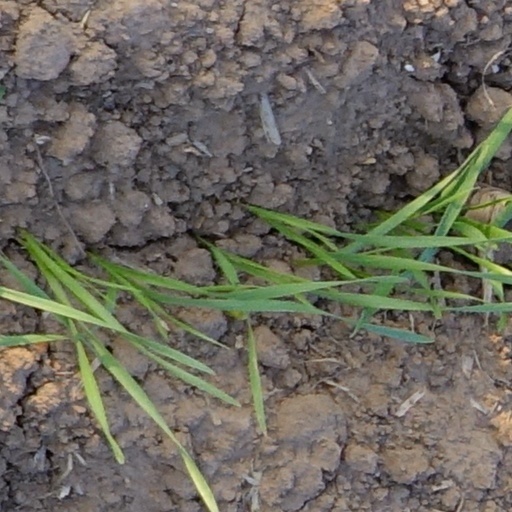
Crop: wheat